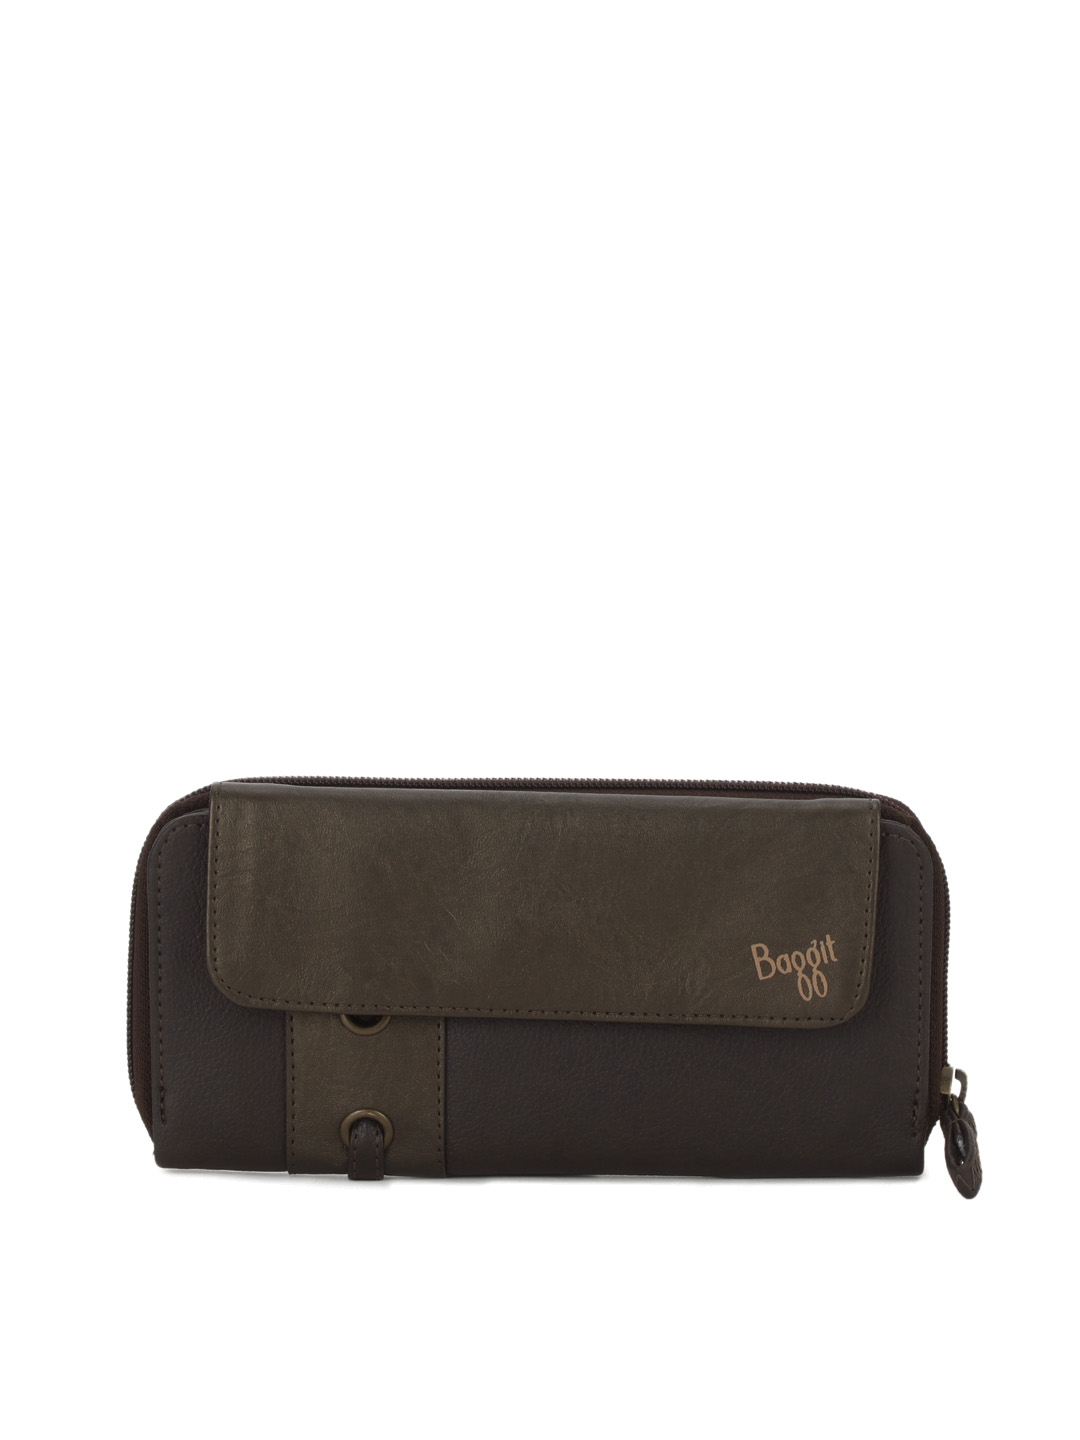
Baggit Women Bleed Taj Brown Wallet
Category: Accessories / Wallets / Wallets
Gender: Women
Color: Brown
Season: Summer 2012
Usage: Casual